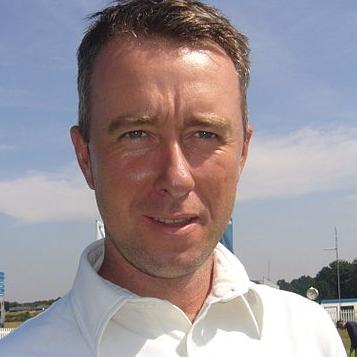
Age: 33